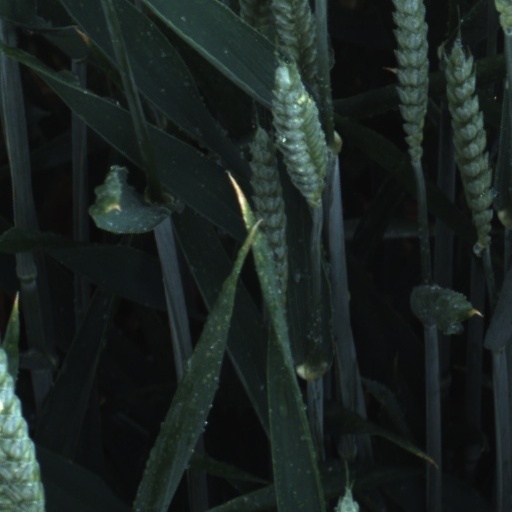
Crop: wheat